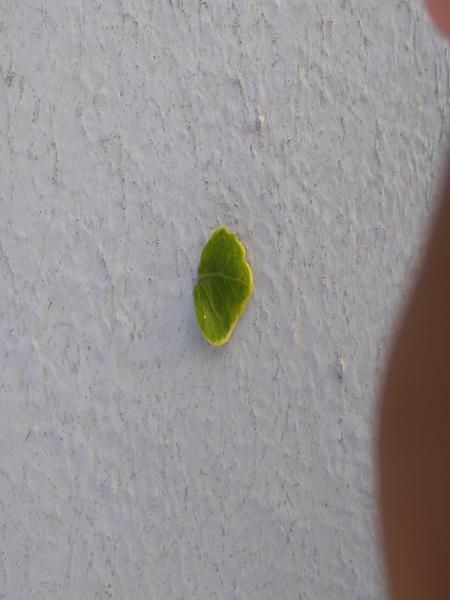
Plant: Hibiscus